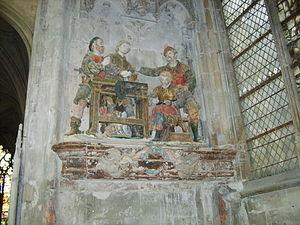
L'arrestation des saints Crépin et Crépinien, saints-patrons des tanneurs (groupe sculpté polychrome de l'église Saint-Pantaléon de Troyes (vers 1540-1560)).
Une tannerie est un atelier où le tannage est effectué. Les peaux d'animaux y sont traitées chimiquement et mécaniquement pour la production de cuir.